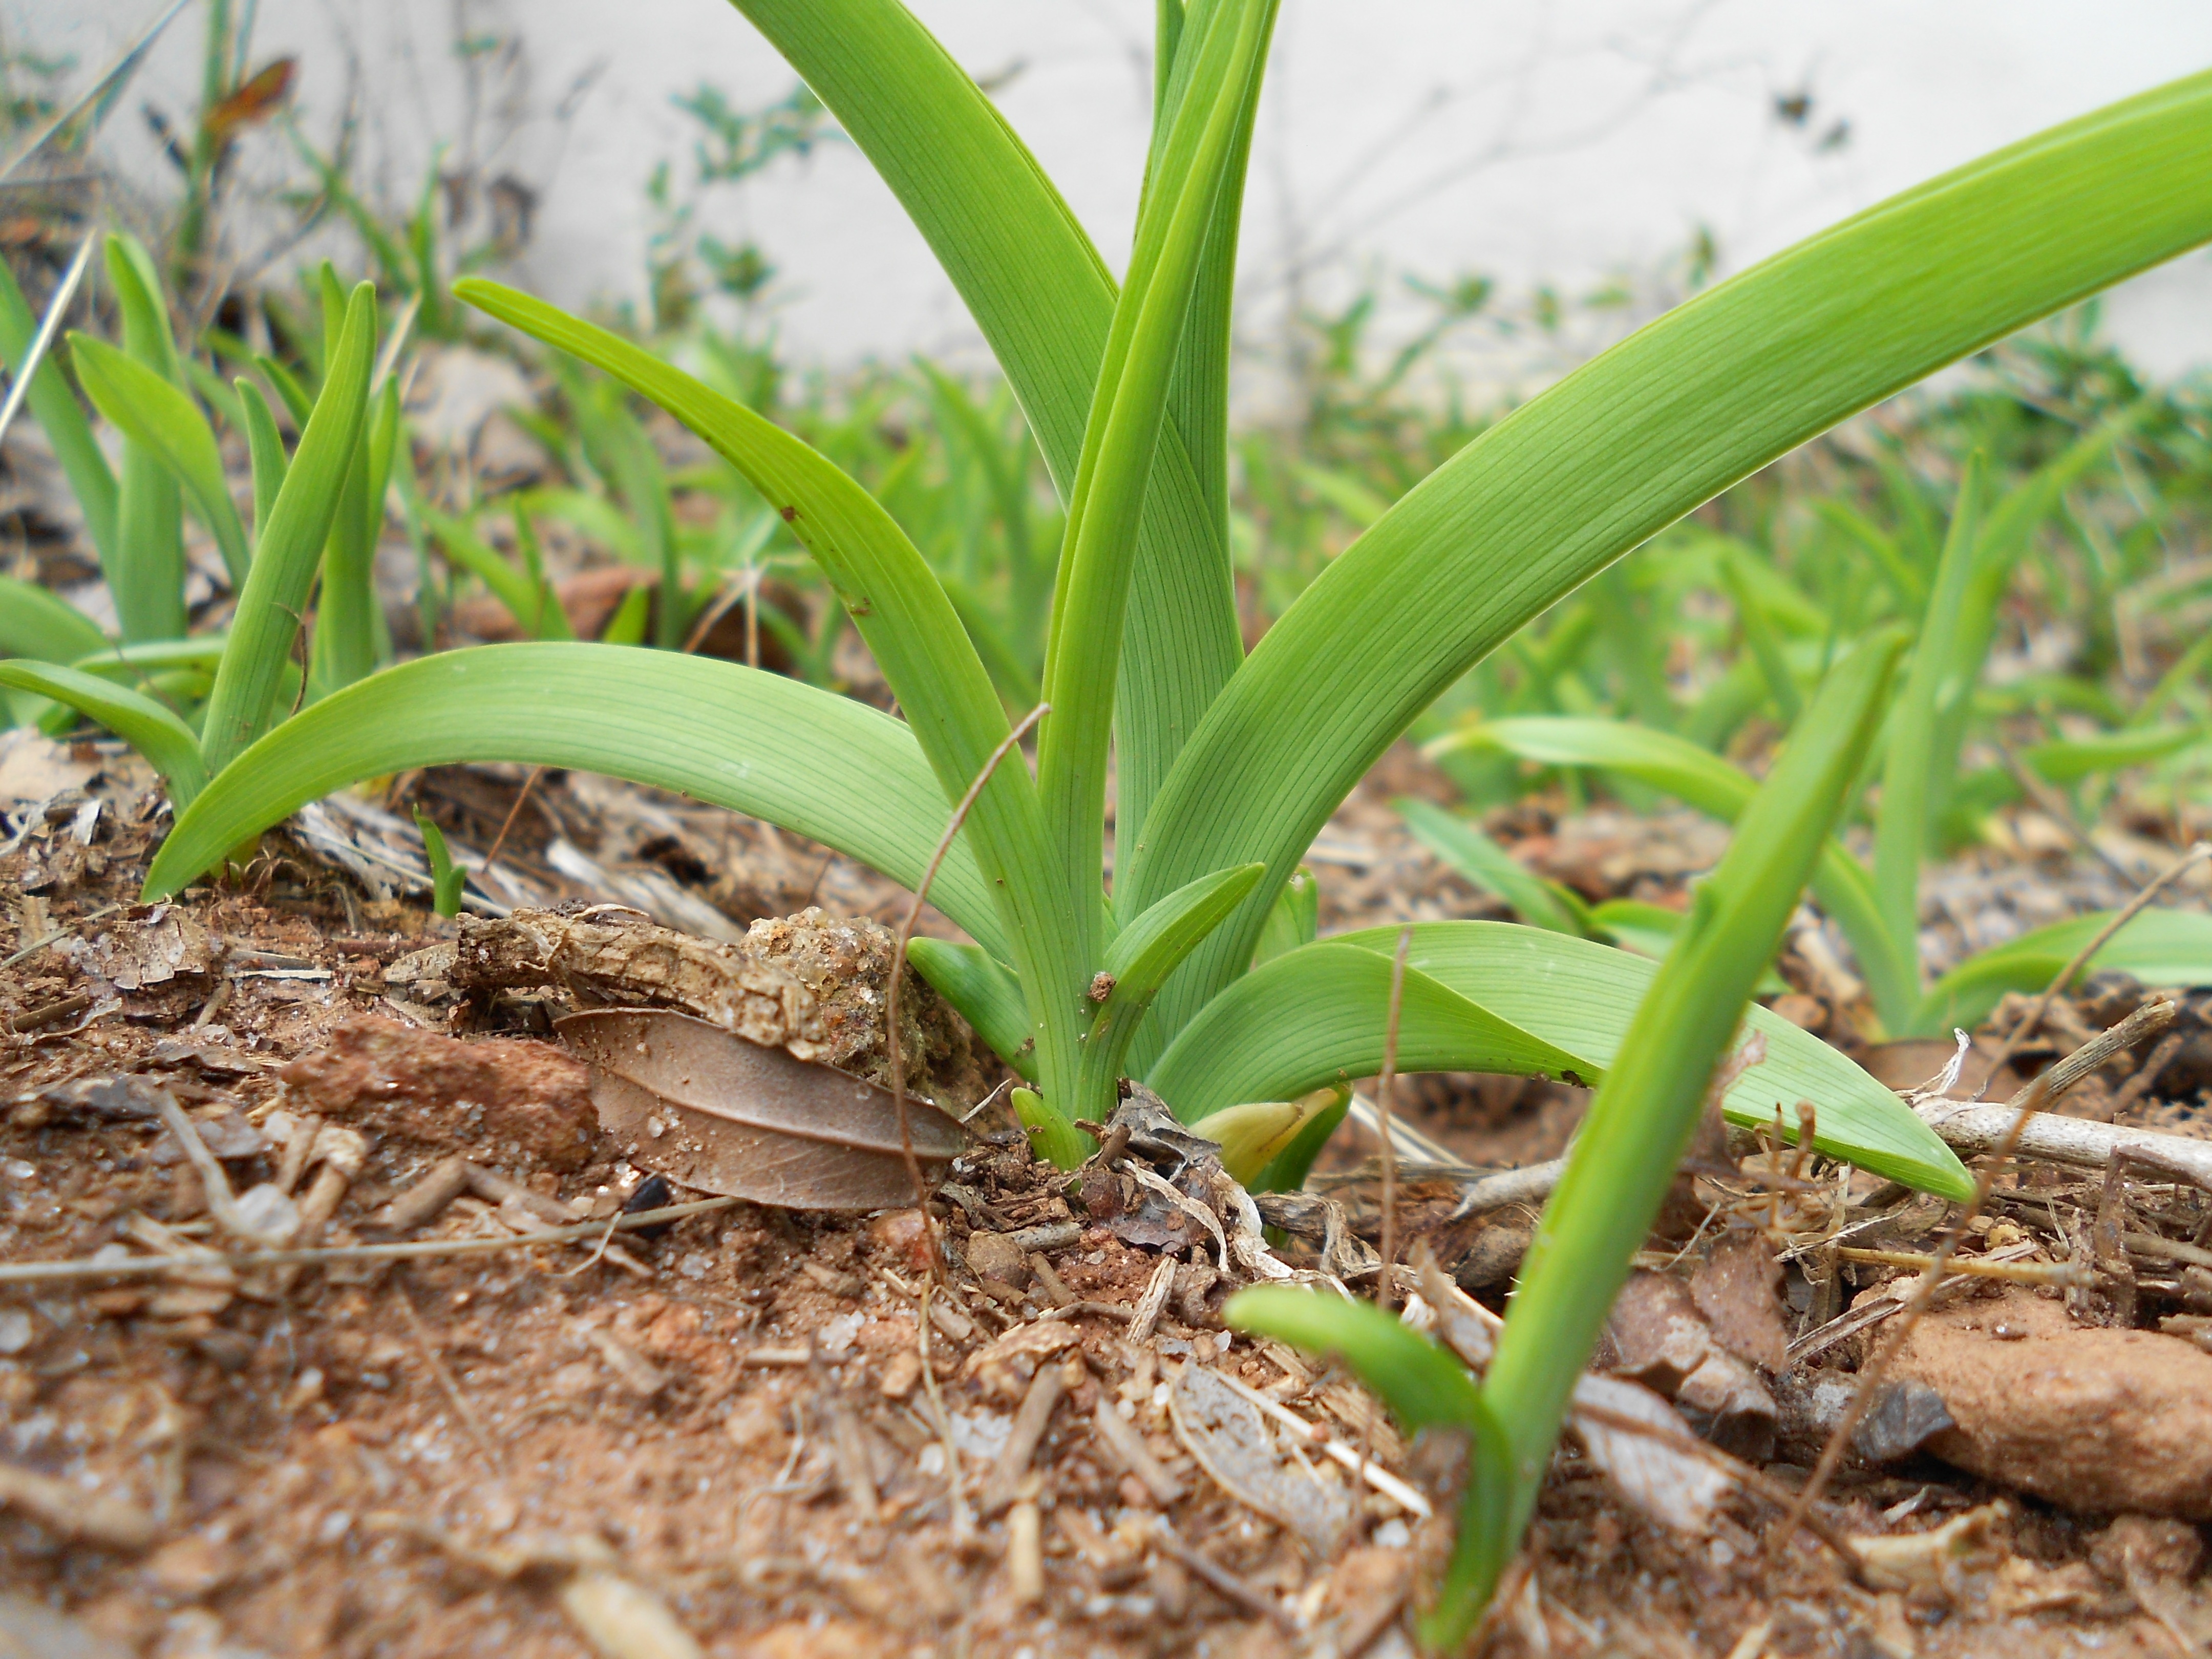
nature, grass, growth, plant, stem, leaf, flower, summer, food, green, herb, produce, soil, botany, flora, growing, flowering plant, grass family, plant stem, land plant